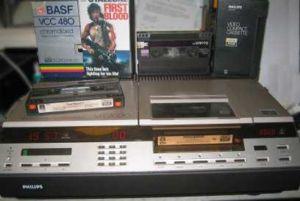
Video 2000 est un format de cassette à ruban vidéo. Produit de Philips et Grundig destiné aux enregistrements de télévision domestiques, il s'agissait d'un concurrent des formats VHS et Betamax. Il a existé de 1979 à 1988, exclusivement en Europe.
Koninklijke Philips N.V., plus connu sous le nom de la société Philips, est une société de technologie néerlandaise, basée à Amsterdam. Elle fait partie des plus grands groupes en matière d'électroménager, d’équipement médical et d’éclairage au monde.